Lancia Delta S4

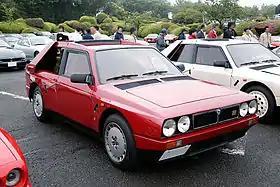

The Lancia Delta S4 (also known by its Abarth project code "SE038") is a Group B rally car manufactured by Lancia. The Delta S4 competed in the World Rally Championship in 1985 and 1986, until Group B class was disbanded and the cars were eventually banned from competition by the FIA. The car replaced, and was an evolution of, the 037. The S4 took full advantage of the Group B regulations, and featured a midship-mounted engine and all-wheel drive for superior traction on loose surfaces.